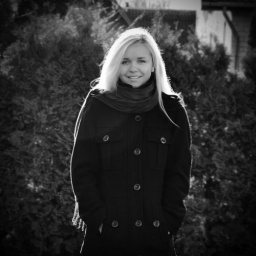
color television! i won't believe it until i see it in black and white